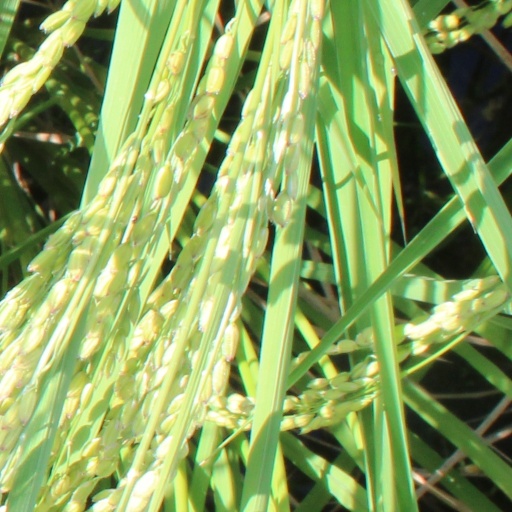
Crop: rice